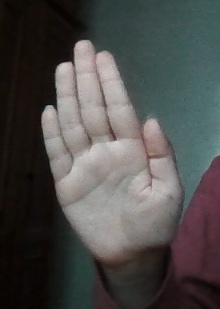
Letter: seen